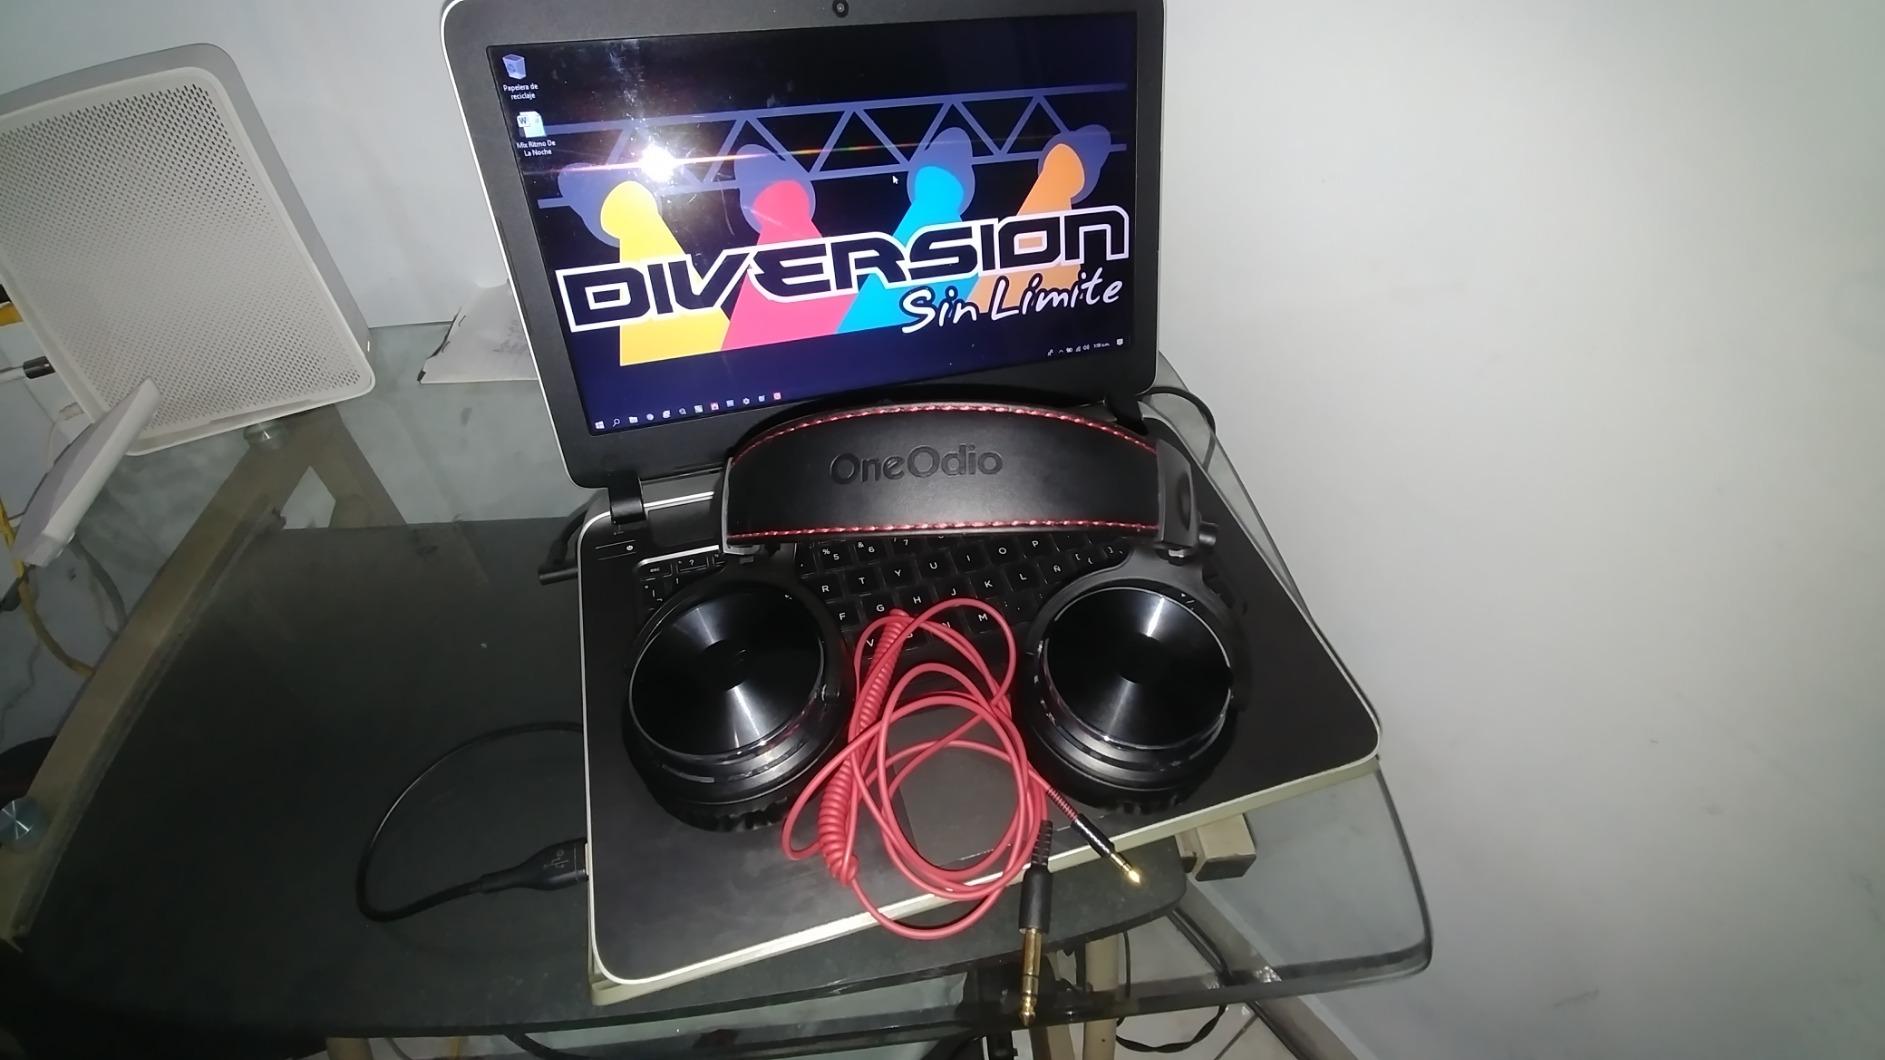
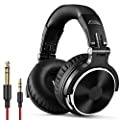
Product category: headphones
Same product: yes